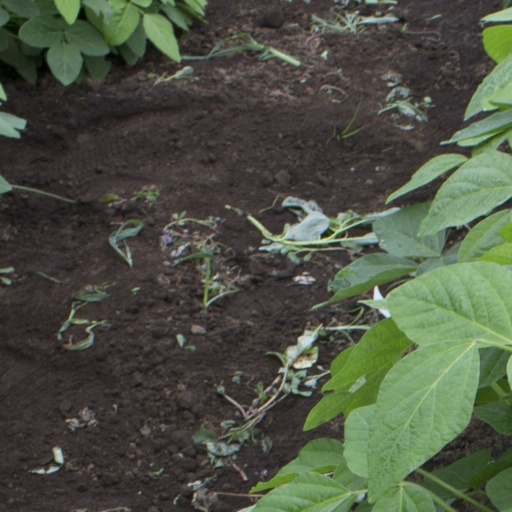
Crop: soybean